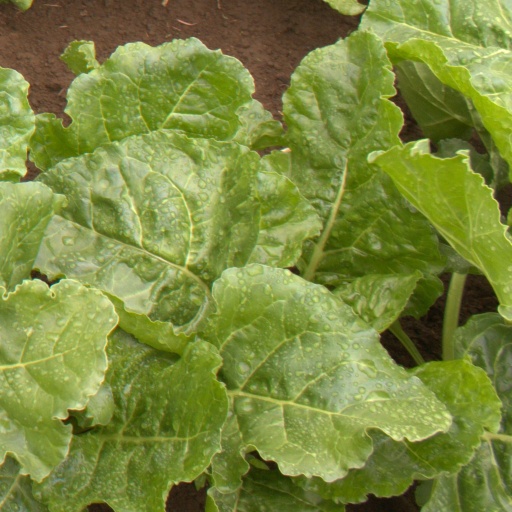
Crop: sugar beet